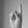
ASL letter: K